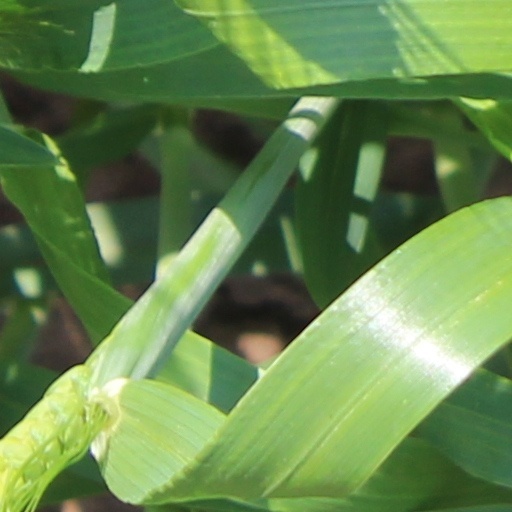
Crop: wheat